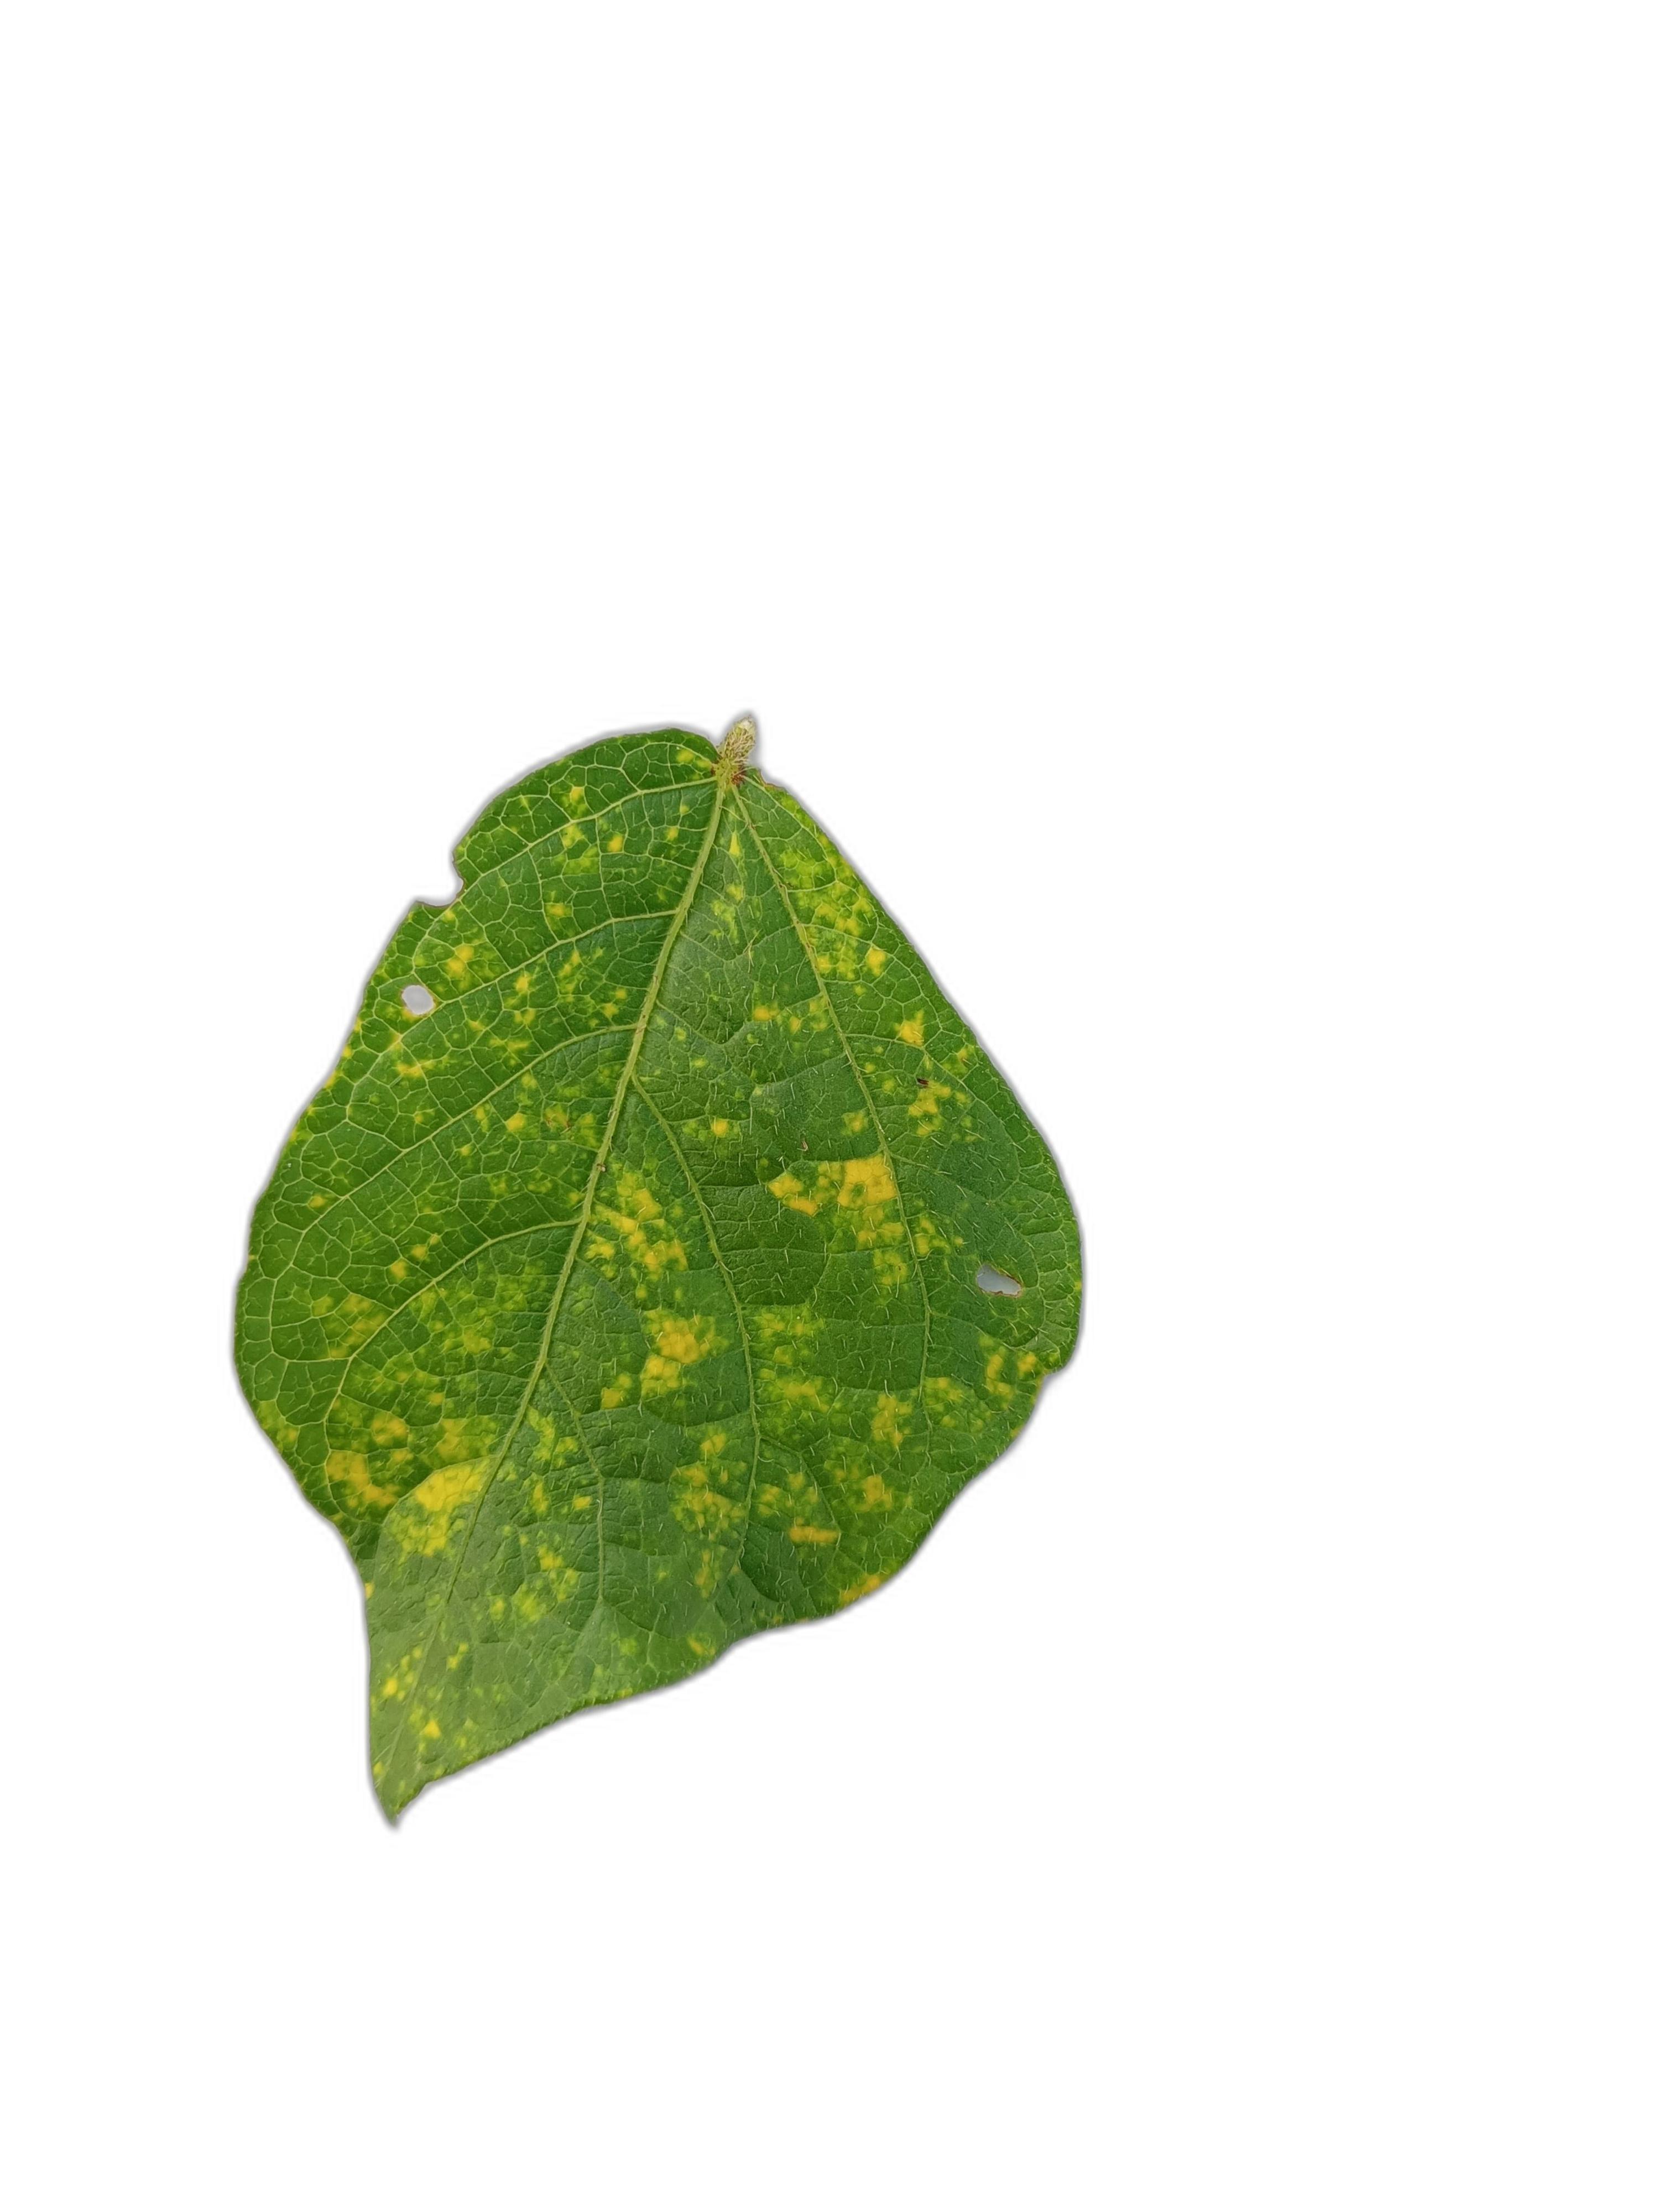
Label: Yellow Mosaic